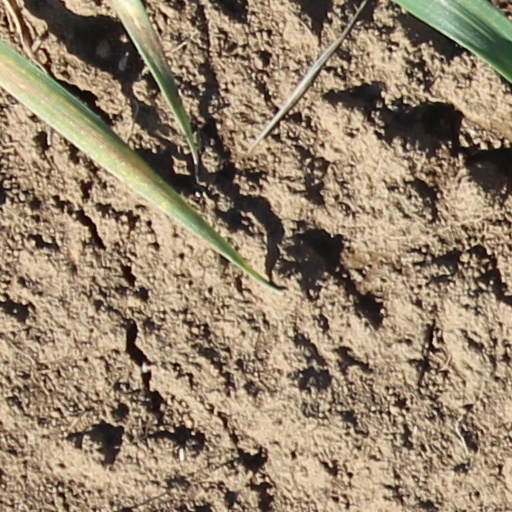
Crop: wheat